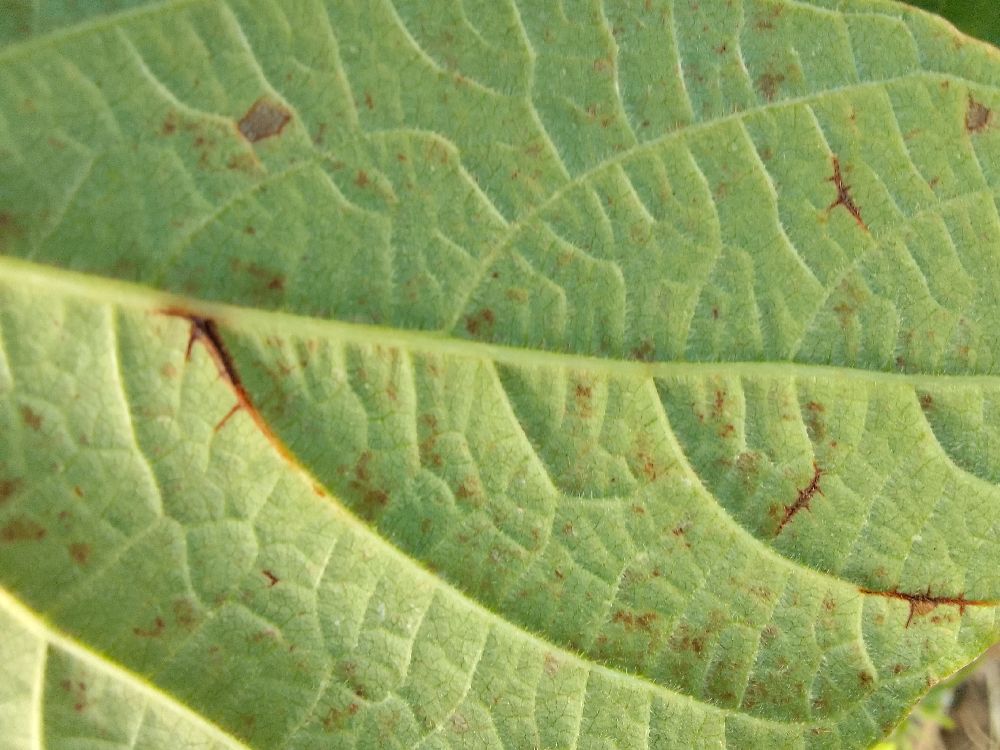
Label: anthracnose